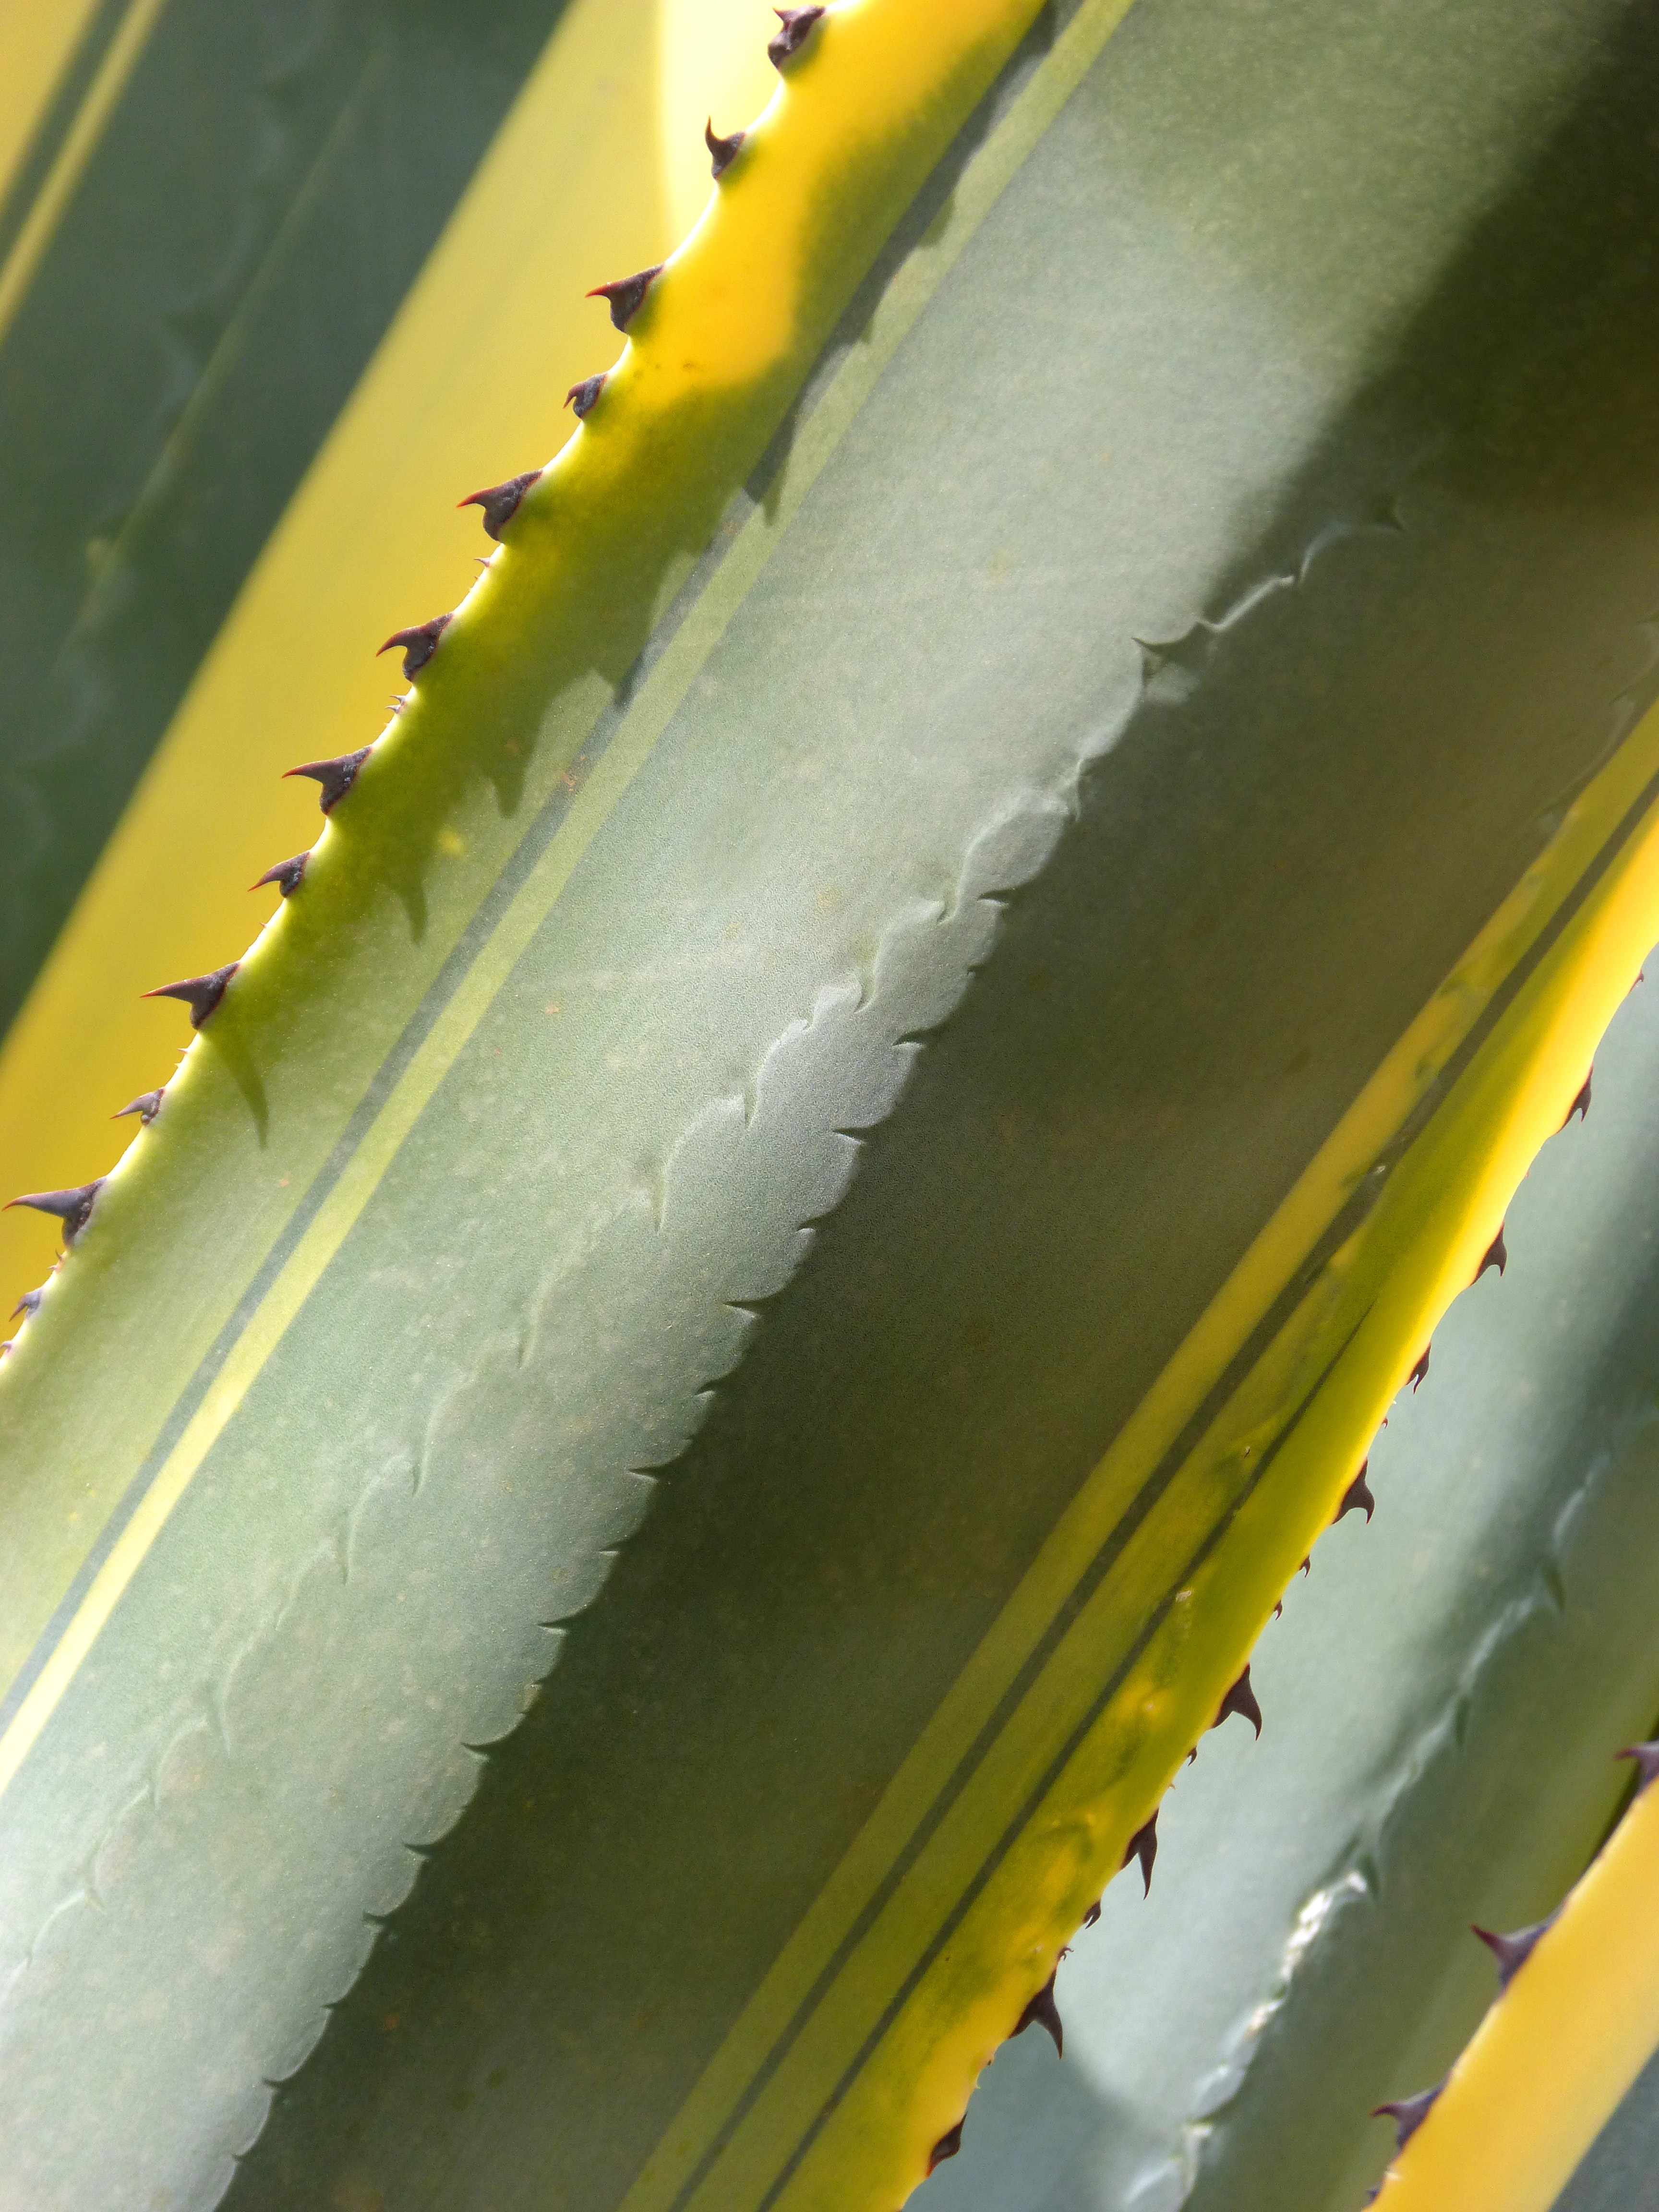
cactus, wing, plant, texture, leaf, flower, green, produce, yellow, leaves, background, detail, agave, bicolor, skewers, pita, macro photography, flowering plant, atzavara, plant stem, land plant